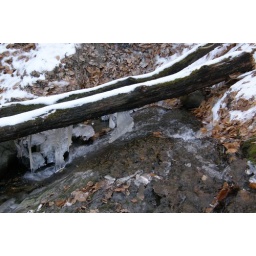
View from the bottom shows water and ice sculptures under the trees